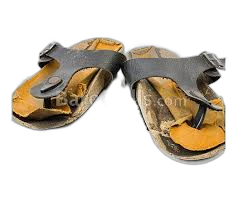
Waste category: shoes